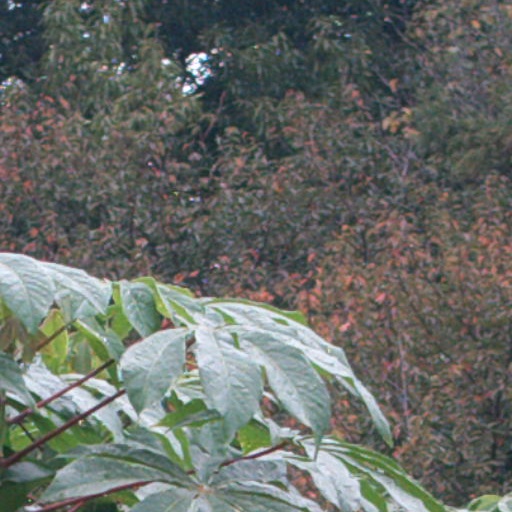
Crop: cassava